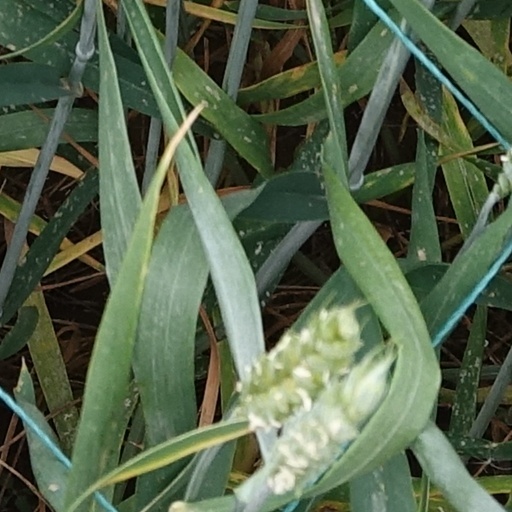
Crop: wheat